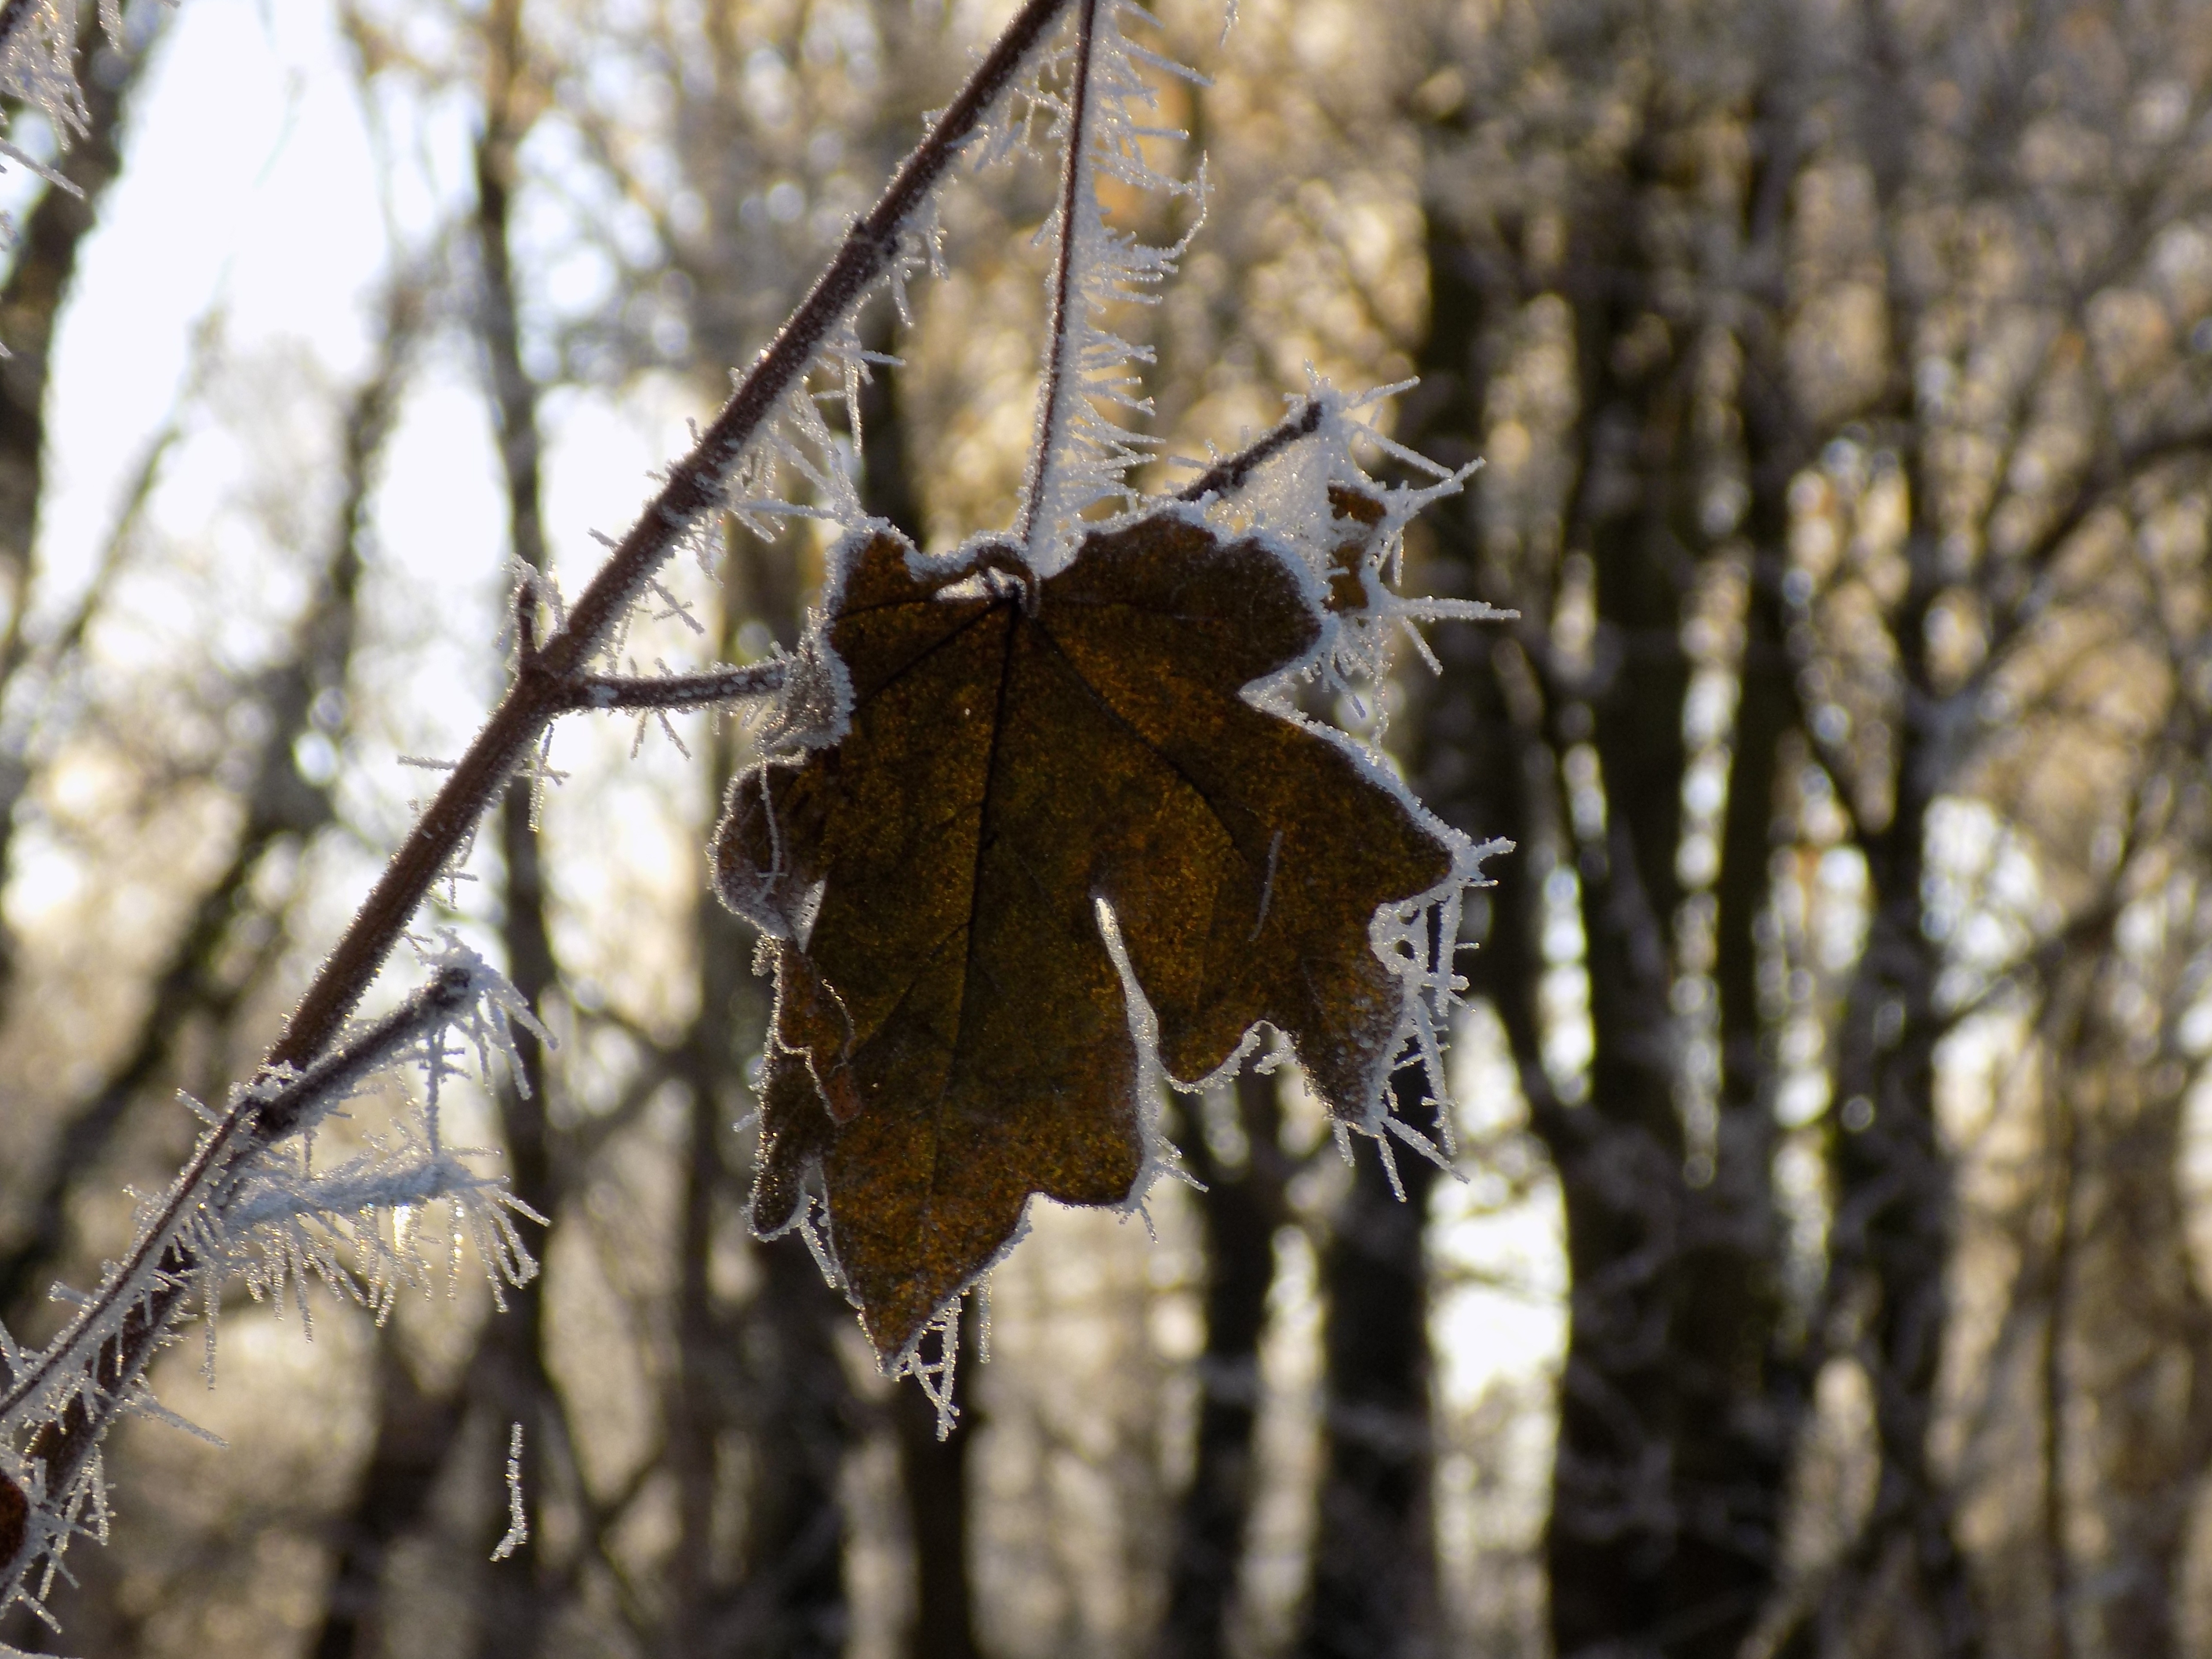
tree, nature, forest, branch, snow, cold, winter, plant, leaf, frost, trunk, wildlife, autumn, frozen, season, fauna, woodland, woody plant